Benito Quinquela Martín

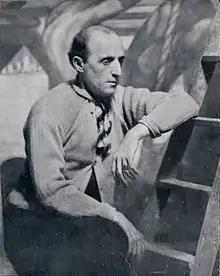
Quinquela Martín in 1933

Benito Quinquela Martín (March 1, 1890 – January 28, 1977) was an Argentine painter. Quinquela Martín is considered the port painter-par-excellence and one of the most popular Argentine painters. His paintings of port scenes show the activity, vigor and roughness of the daily life in the port of La Boca.